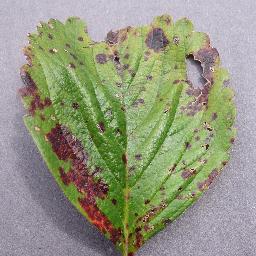
Label: Strawberry___Leaf_scorch